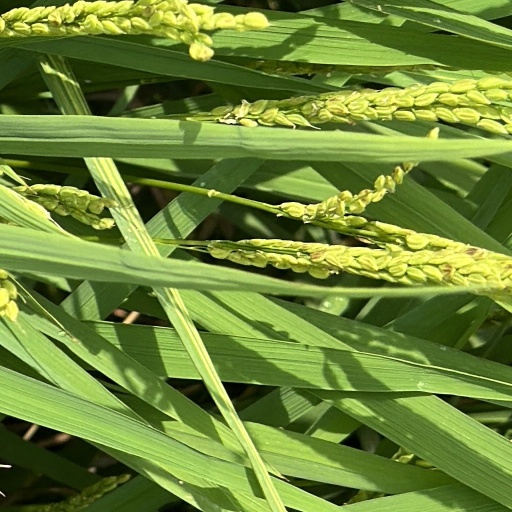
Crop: rice